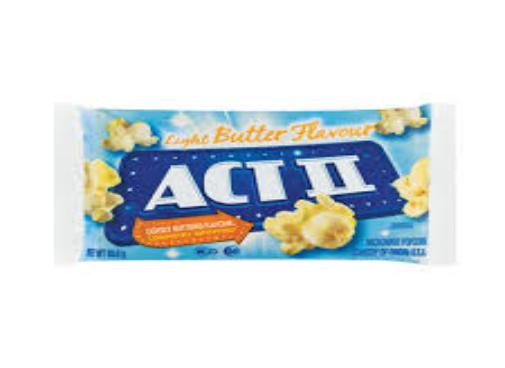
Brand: Act II
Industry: Food